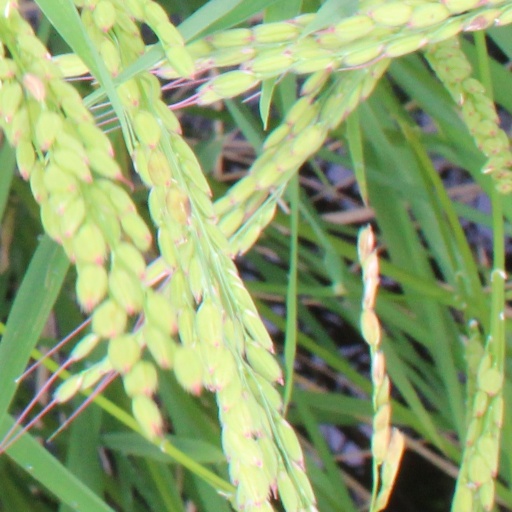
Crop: rice